Daniel Wilmering

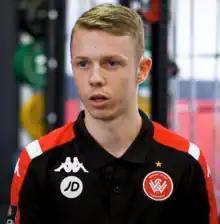
Wilmering with Western Sydney Wanderers in 2021

Daniel Wilmering (born 19 December 2000) is an Australian professional soccer player who plays as a defender for Newcastle Jets.